Women in Church history

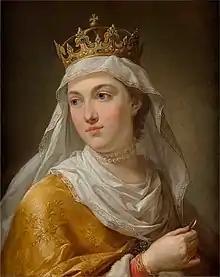
Saint Jadwiga of Poland is the patron saint of queens n the Catholic Church.

Arguably the most famous female Catholic Saint of the period is St. Joan of Arc. Considered a national heroine of France, she began life as a pious peasant girl. As with other saints of the period, Joan is said to have experienced supernatural dialogues which gave her spiritual insight and directed her actions—but unlike typical heroines of the period, she donned male attire and, claiming divine guidance, sought out the King Charles VII of France to offer help in a military campaign against the English. Taking up a sword, she achieved military victories, before being captured. Her English captors and their Burgundian allies then arranged for her to be tried as a "witch and heretic", after which she was burned at the stake. A papal inquiry later declared the trial illegal. A hero to the French, sympathy grew for Joan even in England and in 1909 she was canonised a saint.